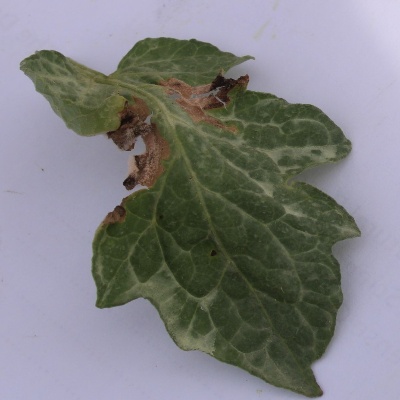
Crop: Tomato
Condition: septoria leaf spot